Sports in Vancouver

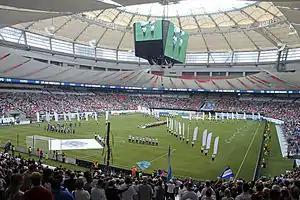
Ceremonies prior to a game between the Vancouver Whitecaps and the Portland Timbers at BC Place

In the 2011 season, the Vancouver Whitecaps FC joined Major League Soccer. The squad plays their home games in a renovated BC Place Stadium.